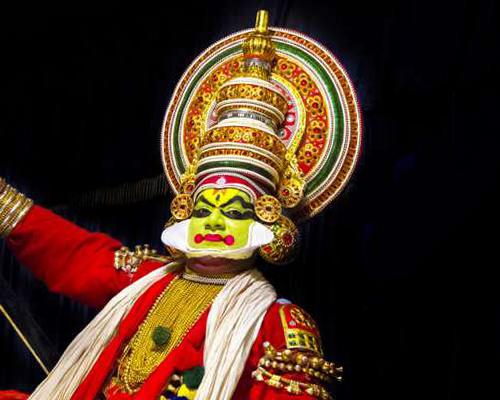
Dance form: kathakali